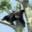
Label: bear